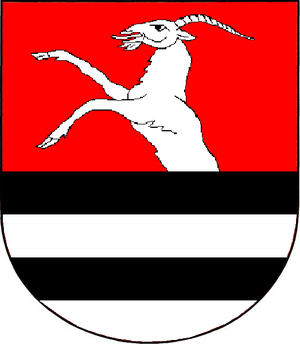
Bystřice pod Hostýnem est une ville du district de Kroměříž, dans la région de Zlín, en Tchéquie. Sa population s'élevait à 8 175 habitants en 2018.